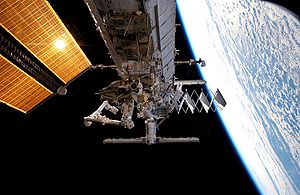
STS-117 / Missions højdepunkter
STS-117 var Atlantis 28. rumfærge-mission.